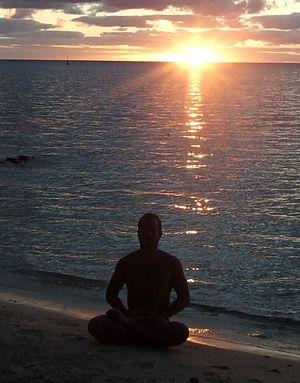
Méditation sur une plage de Mo'orea (15 km de Tahiti)
Le Sin Moo Hapkido est un art martial dit coréen. Cependant, même si la fondation de cette discipline date de 1983 en Corée, par Ji Han-Jae, son premier lieu d'enseignement a été les États-Unis à Daly City, Californie, en 1984 d'où il s'est diffusé depuis de par le monde.